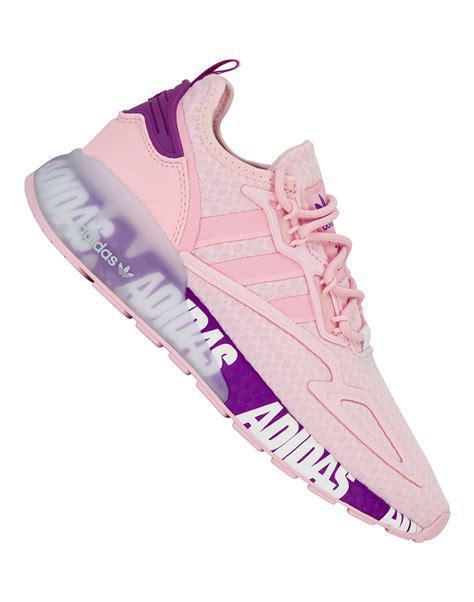
Brand: Adidas
Model: ZX 2K Boost